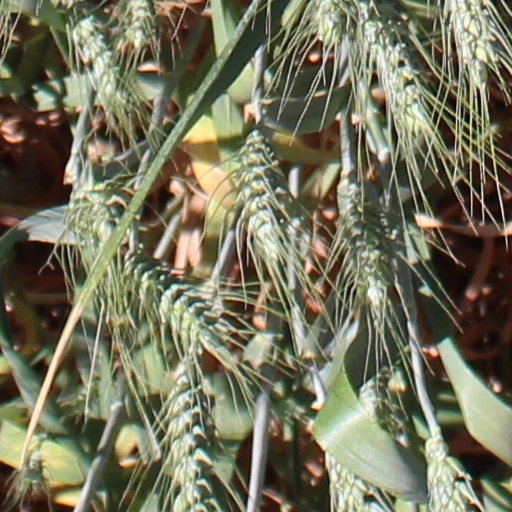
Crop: wheat